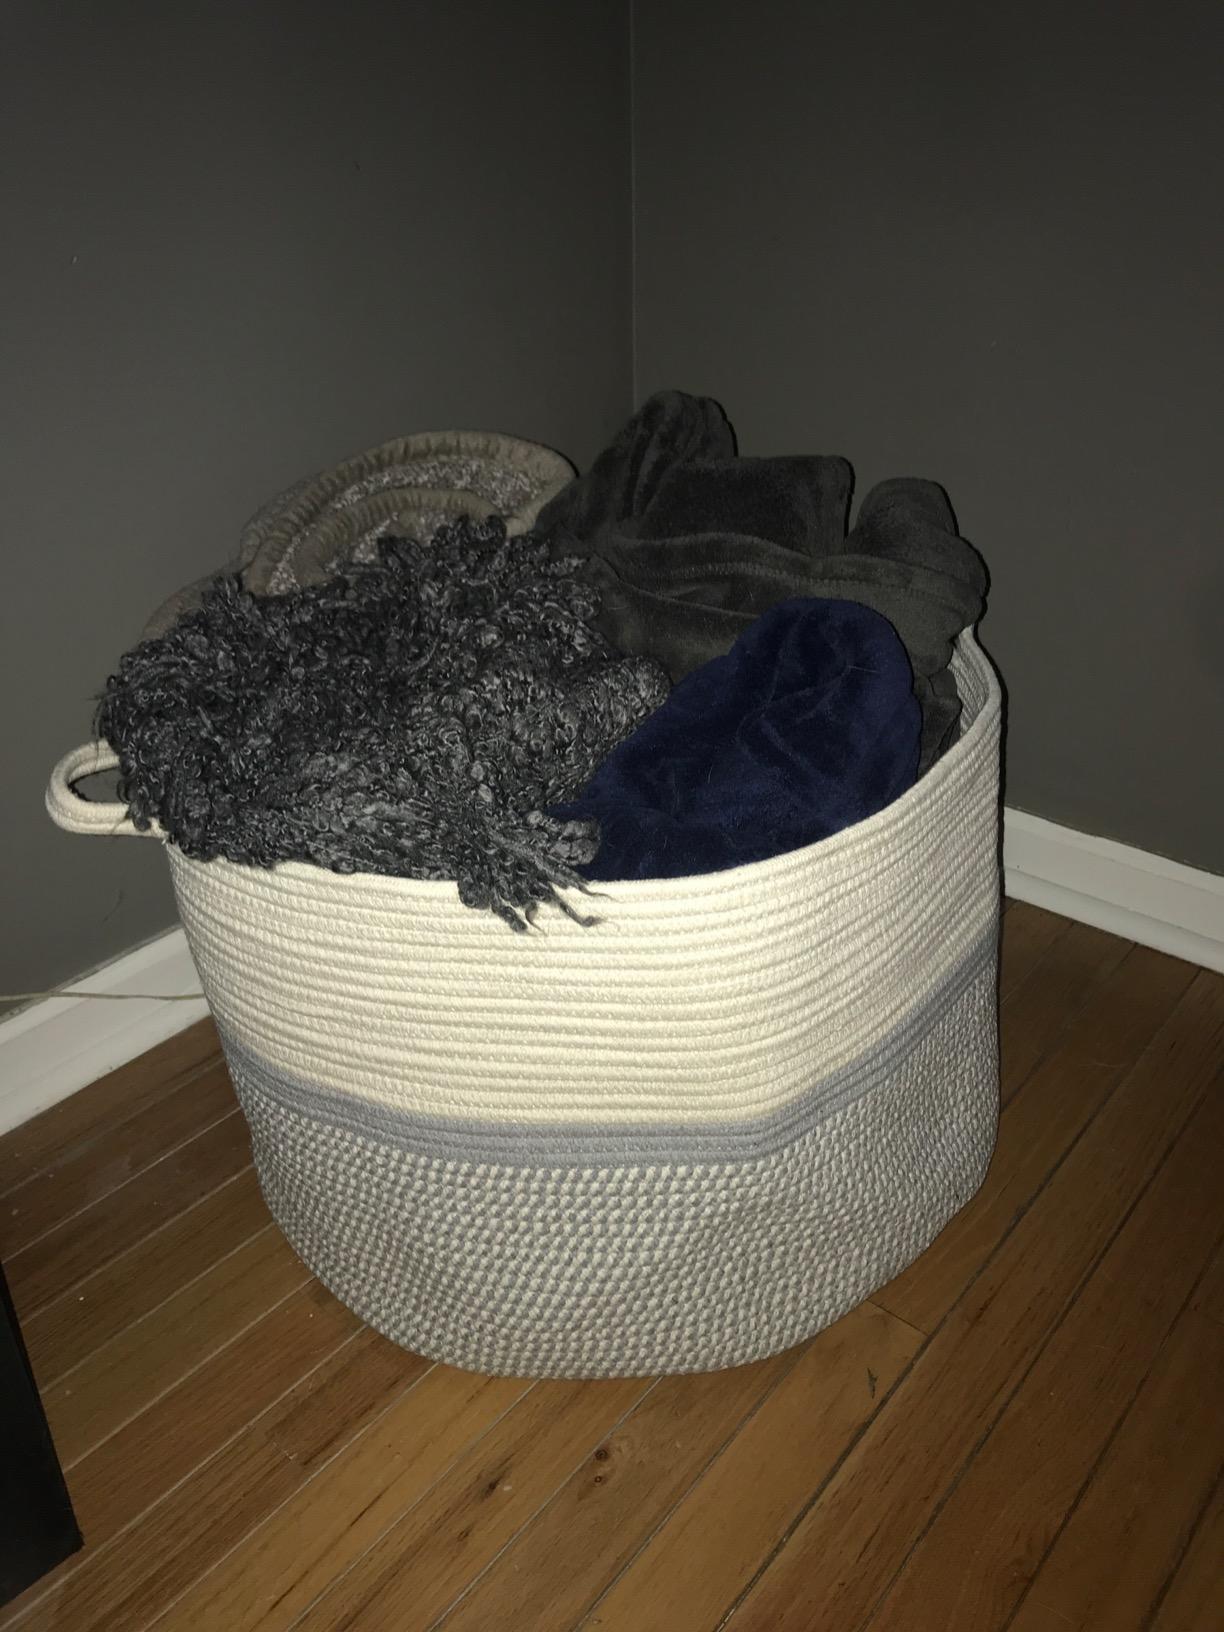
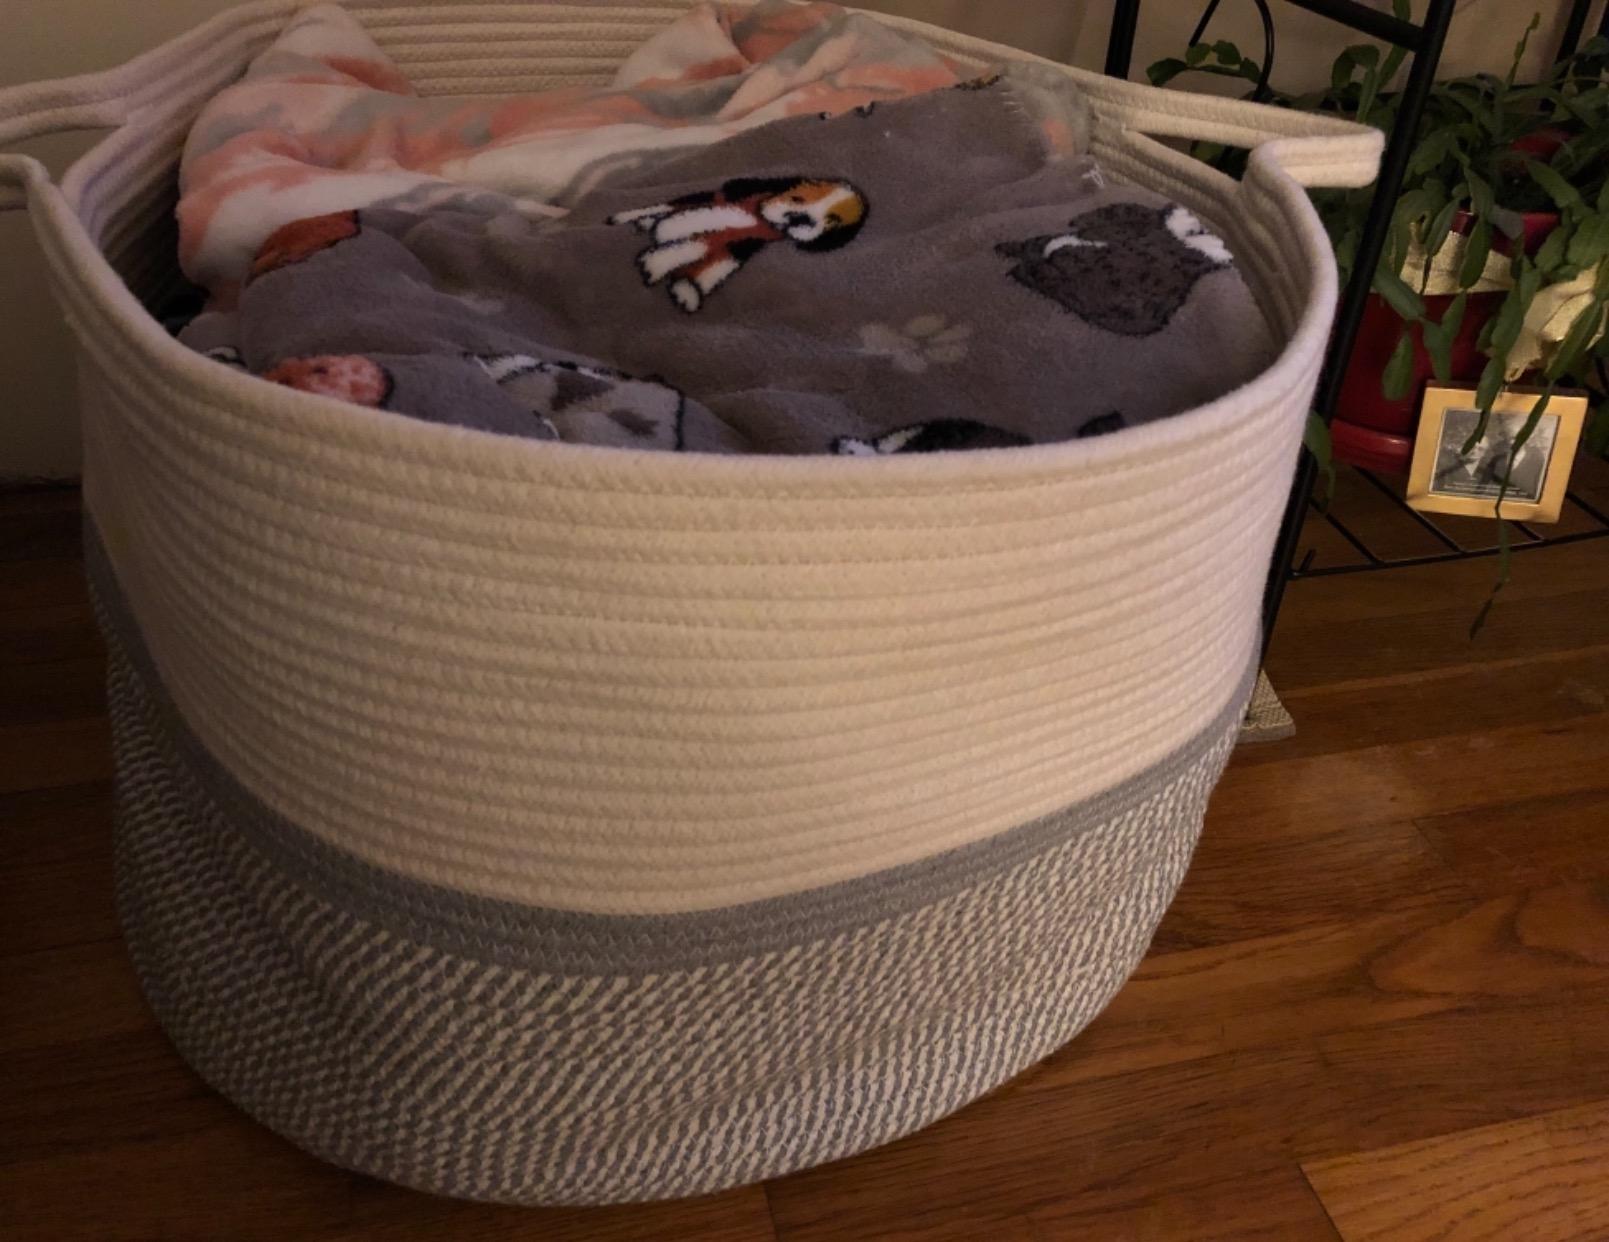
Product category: items_hamper
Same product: yes